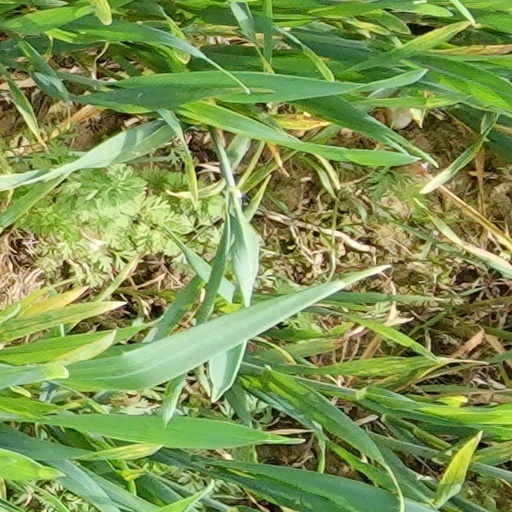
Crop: wheat